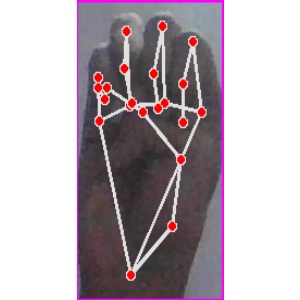
अक्षर: म